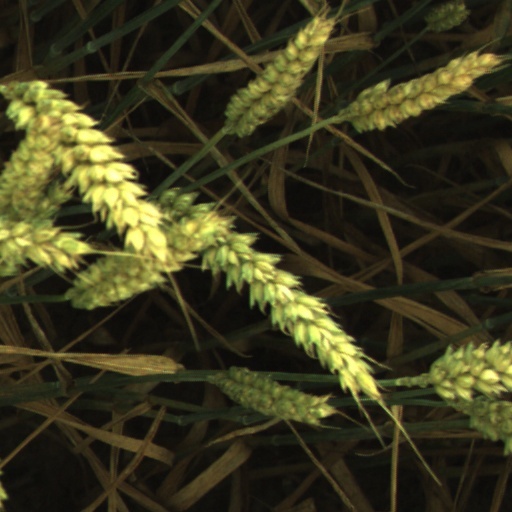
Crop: wheat